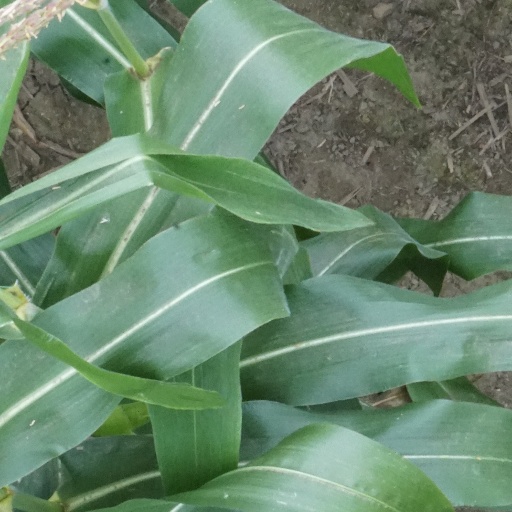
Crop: maize; corn